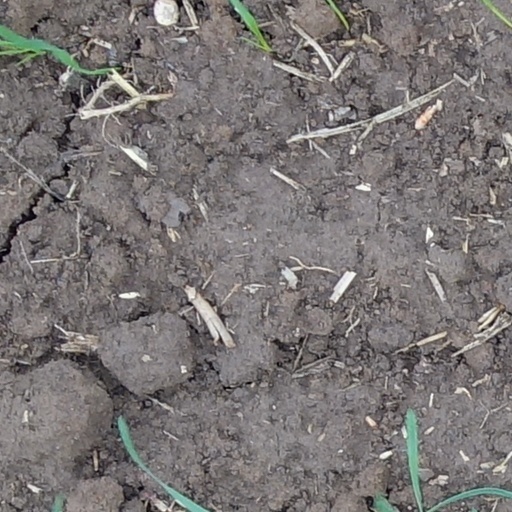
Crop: wheat